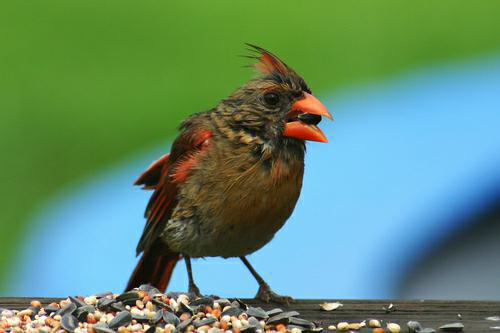
A photo of a cardinal